Gloria (South Korean TV series)

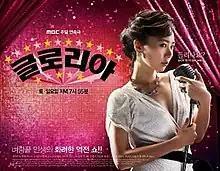
Promotional poster

Gloria is a South Korean television series starring Bae Doona, Lee Chun-hee, Seo Ji-seok, So Yi-hyun, Oh Hyun-kyung and Lee Jong-won in a tale of romance, survival, overcoming poverty and adversity, and making your dreams come true. It aired on MBC from July 31, 2010 to January 30, 2011 on Saturdays and Sundays at 20:40 for 50 episodes.